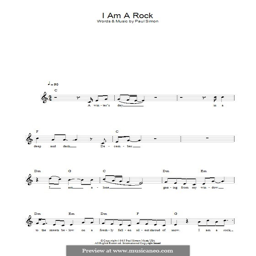
i am a rock : line , lyrics and chords by folk rock artist